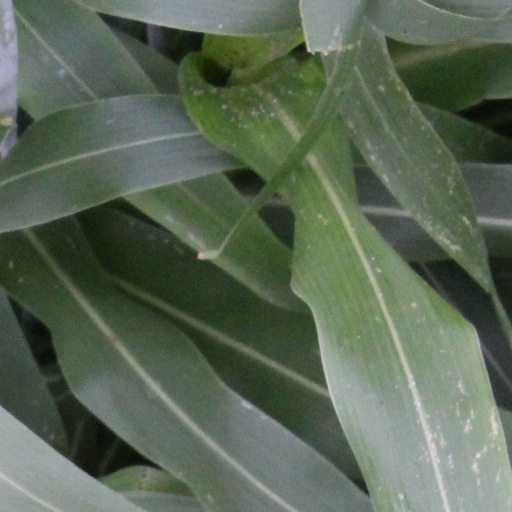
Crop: sorghum